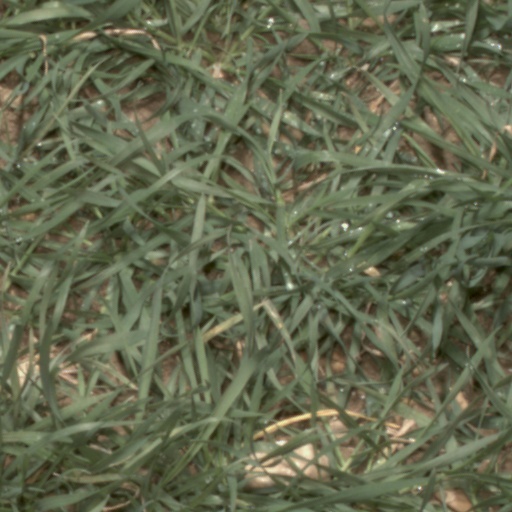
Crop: wheat